Plänterwald railway station

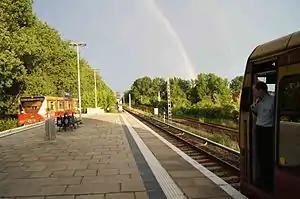
2011

Berlin-Plänterwald is a railway station in the Treptow-Köpenick district of Berlin. It is served by the S-Bahn lines , and .